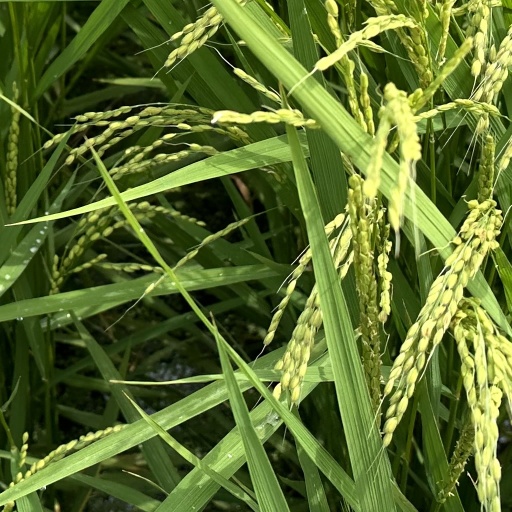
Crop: rice